Crime in London

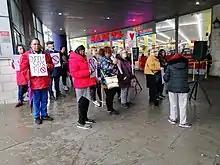
An anti-knife crime demonstration in Wood Green, north London, October 2019

Figures on crime in London are based primarily on two sets of statistics: the Crime Survey for England and Wales (CSEW) and police recorded crime data. Greater London is generally served by three police forces; the Metropolitan Police which is responsible for policing the vast majority of the capital, the City of London Police which is responsible for The Square Mile of the City of London and the British Transport Police, which polices the national rail network and the London Underground. A fourth police force in London, the Ministry of Defence Police, do not generally become involved with policing the general public. London also has a number of small constabularies for policing parks. Within the Home Office crime statistic publications, Greater London is referred to as the London Region.